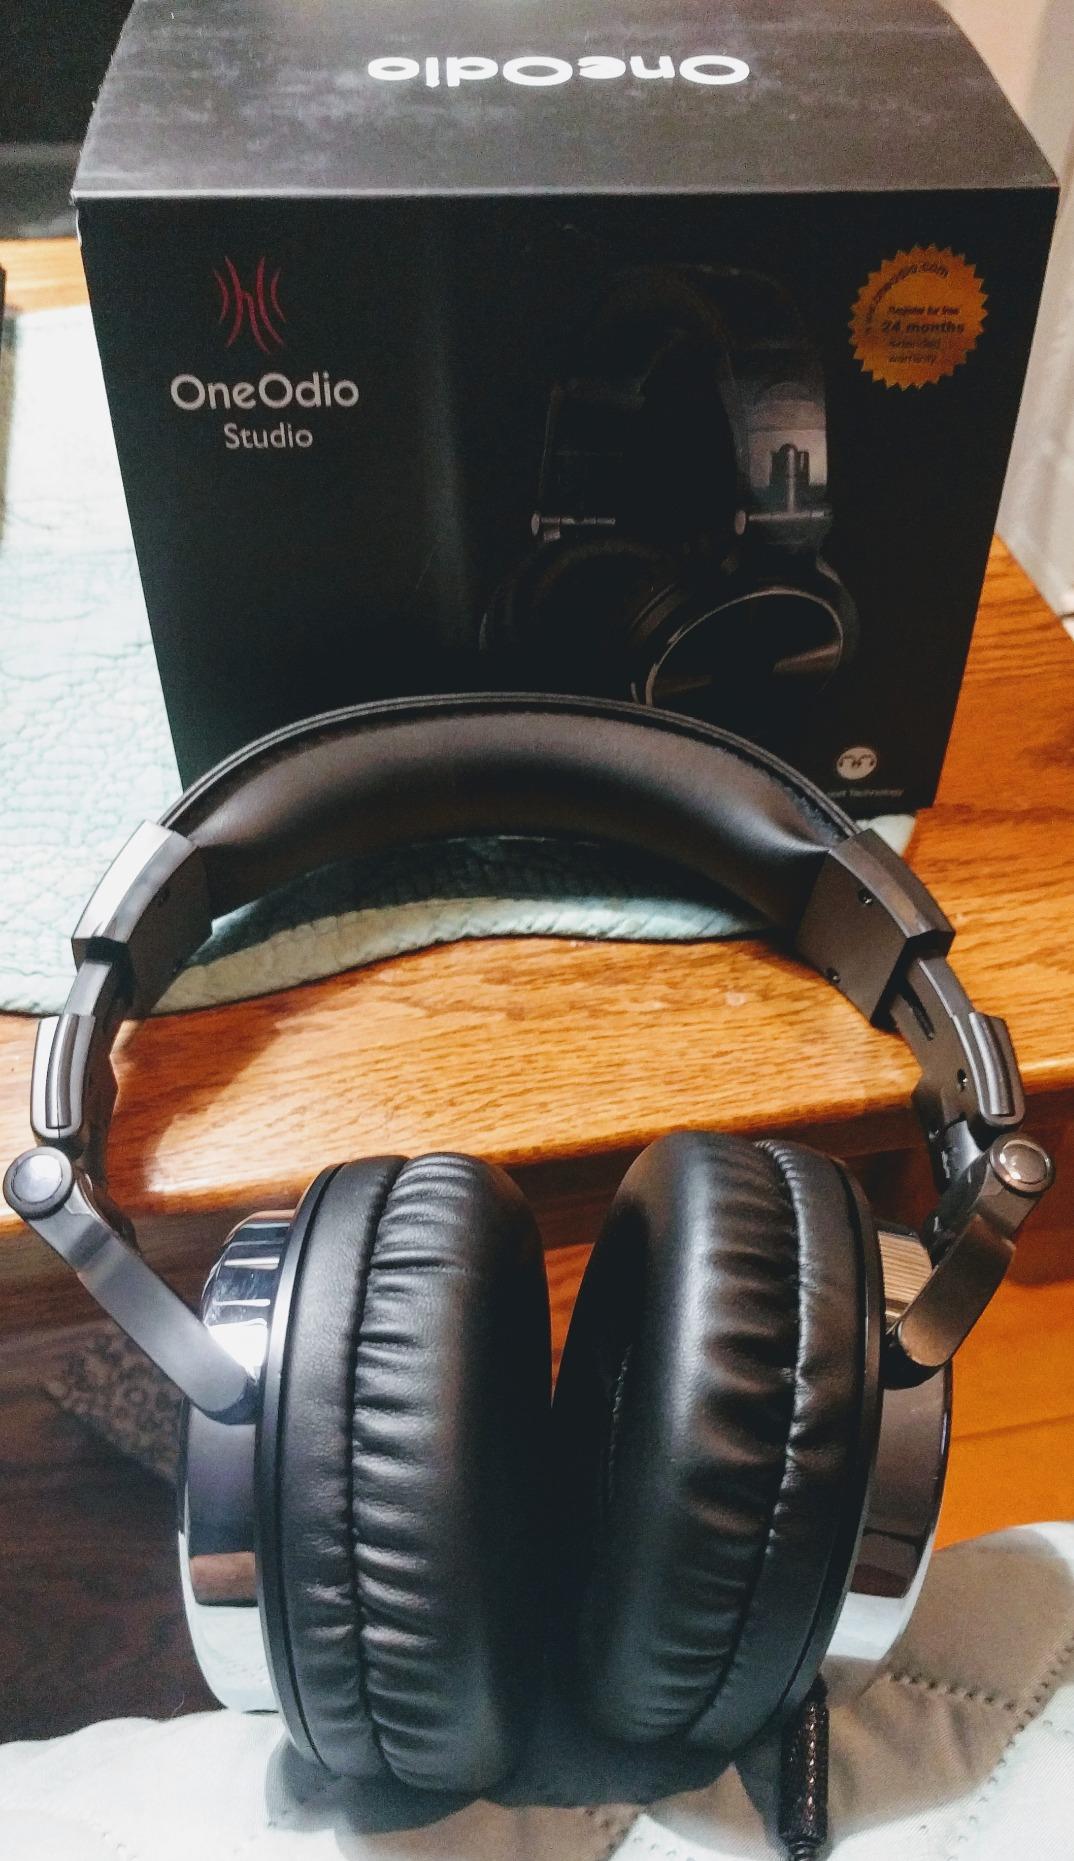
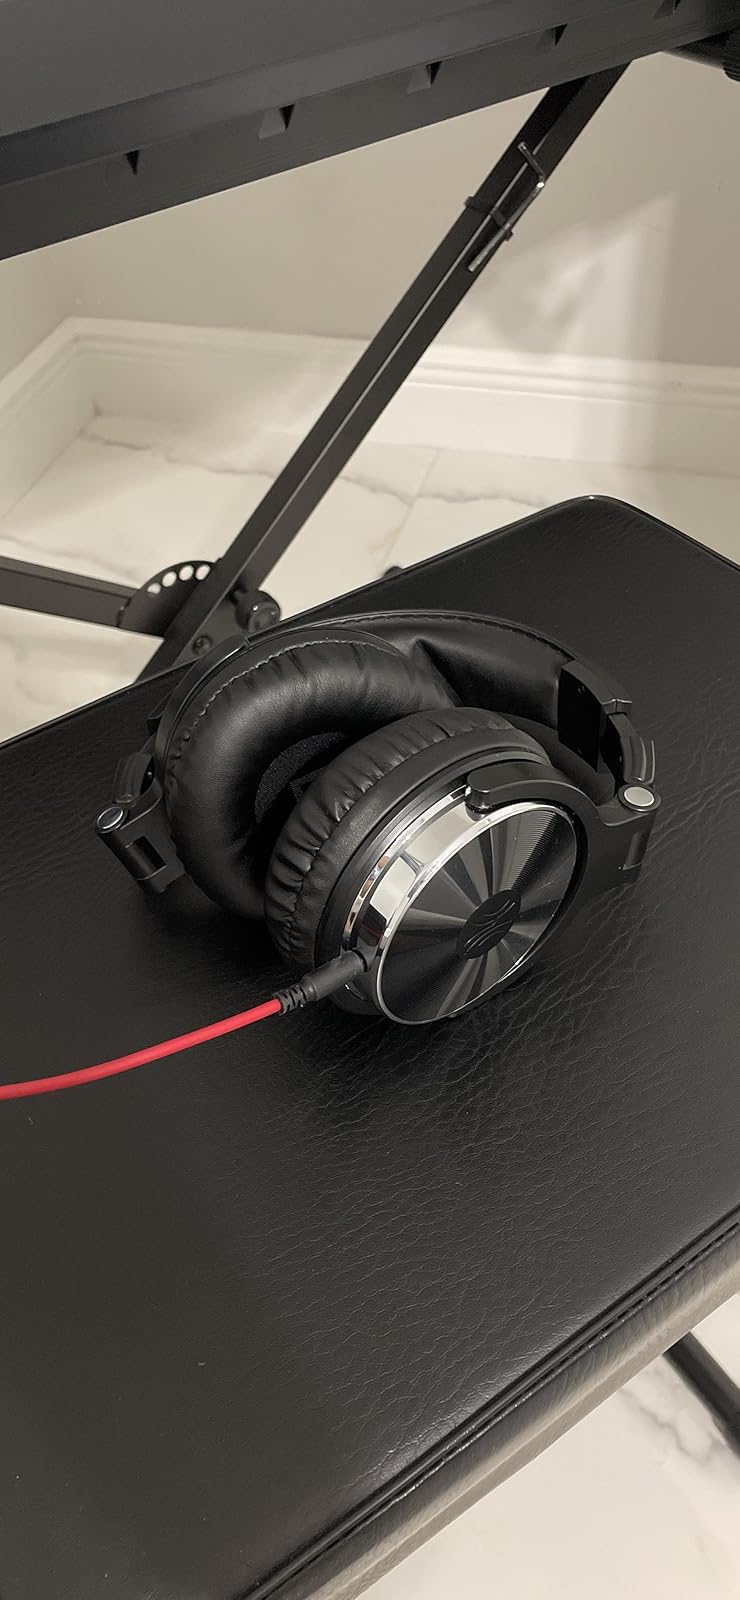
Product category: headphones
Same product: yes